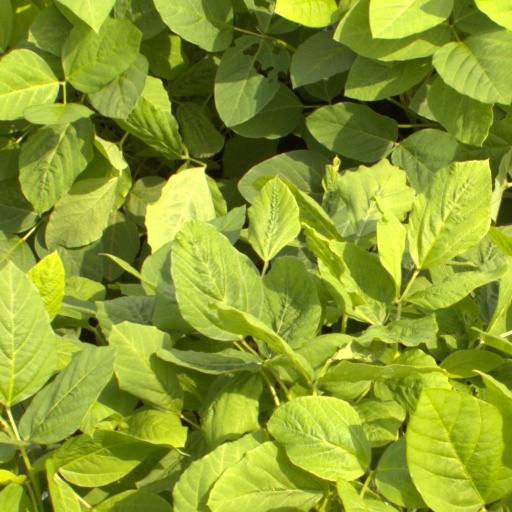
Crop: soybean